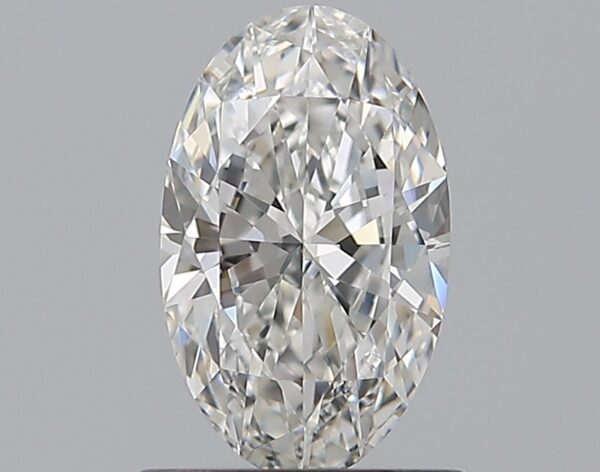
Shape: oval
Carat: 0.75
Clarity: VS1
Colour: F
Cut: EX
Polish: EX
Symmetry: EX
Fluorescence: N
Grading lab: GIA
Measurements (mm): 8 x 4.89 x 2.89